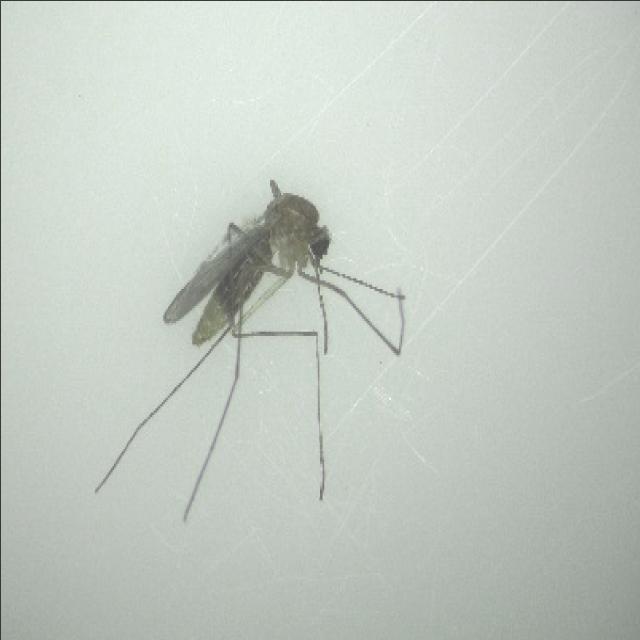
Species: culex_pipiens